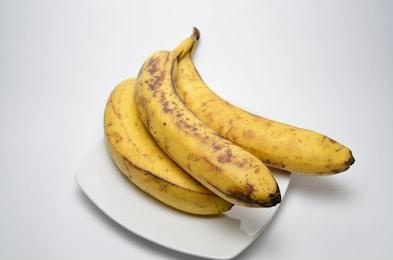
Label: banana